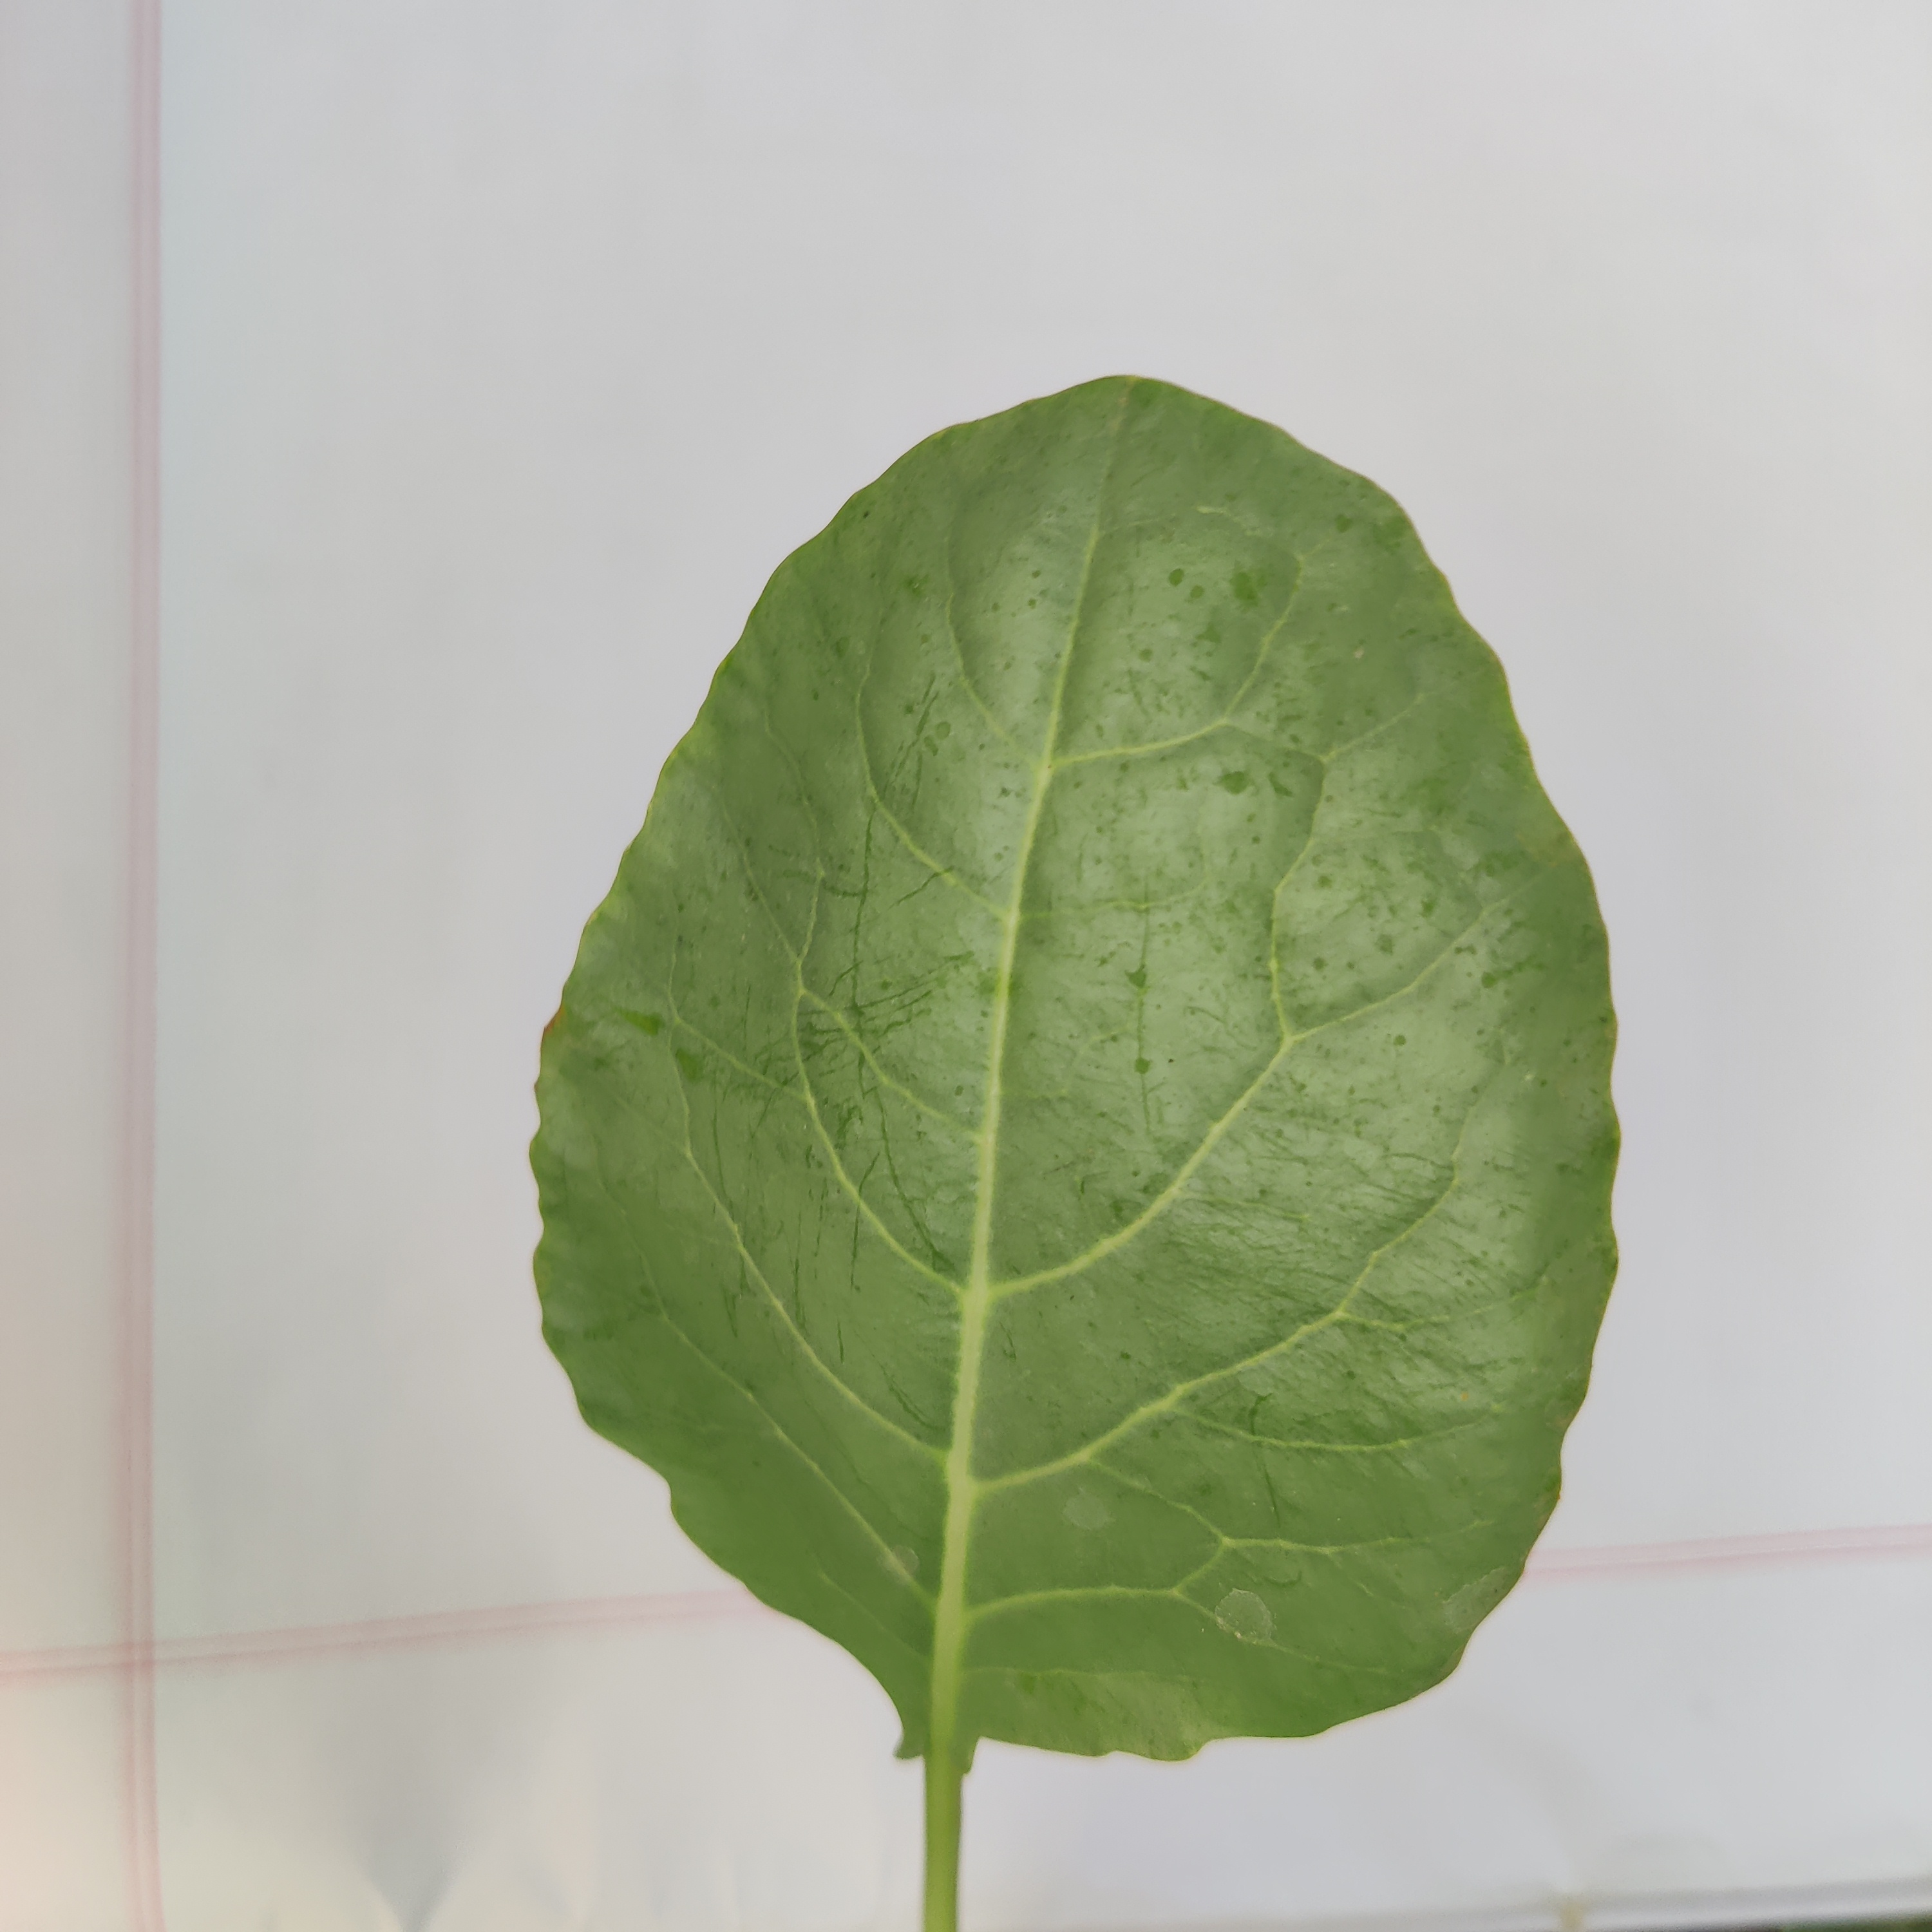
Label: Healthy